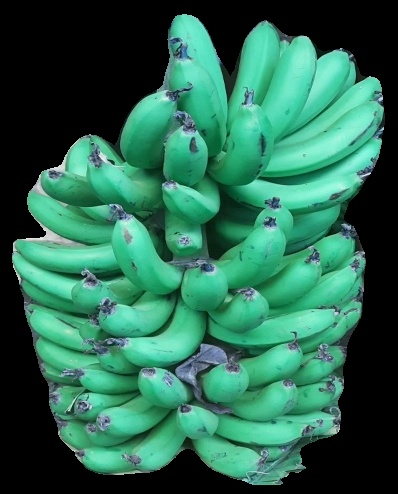
Variety: pachbale
Grade: grade1